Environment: real
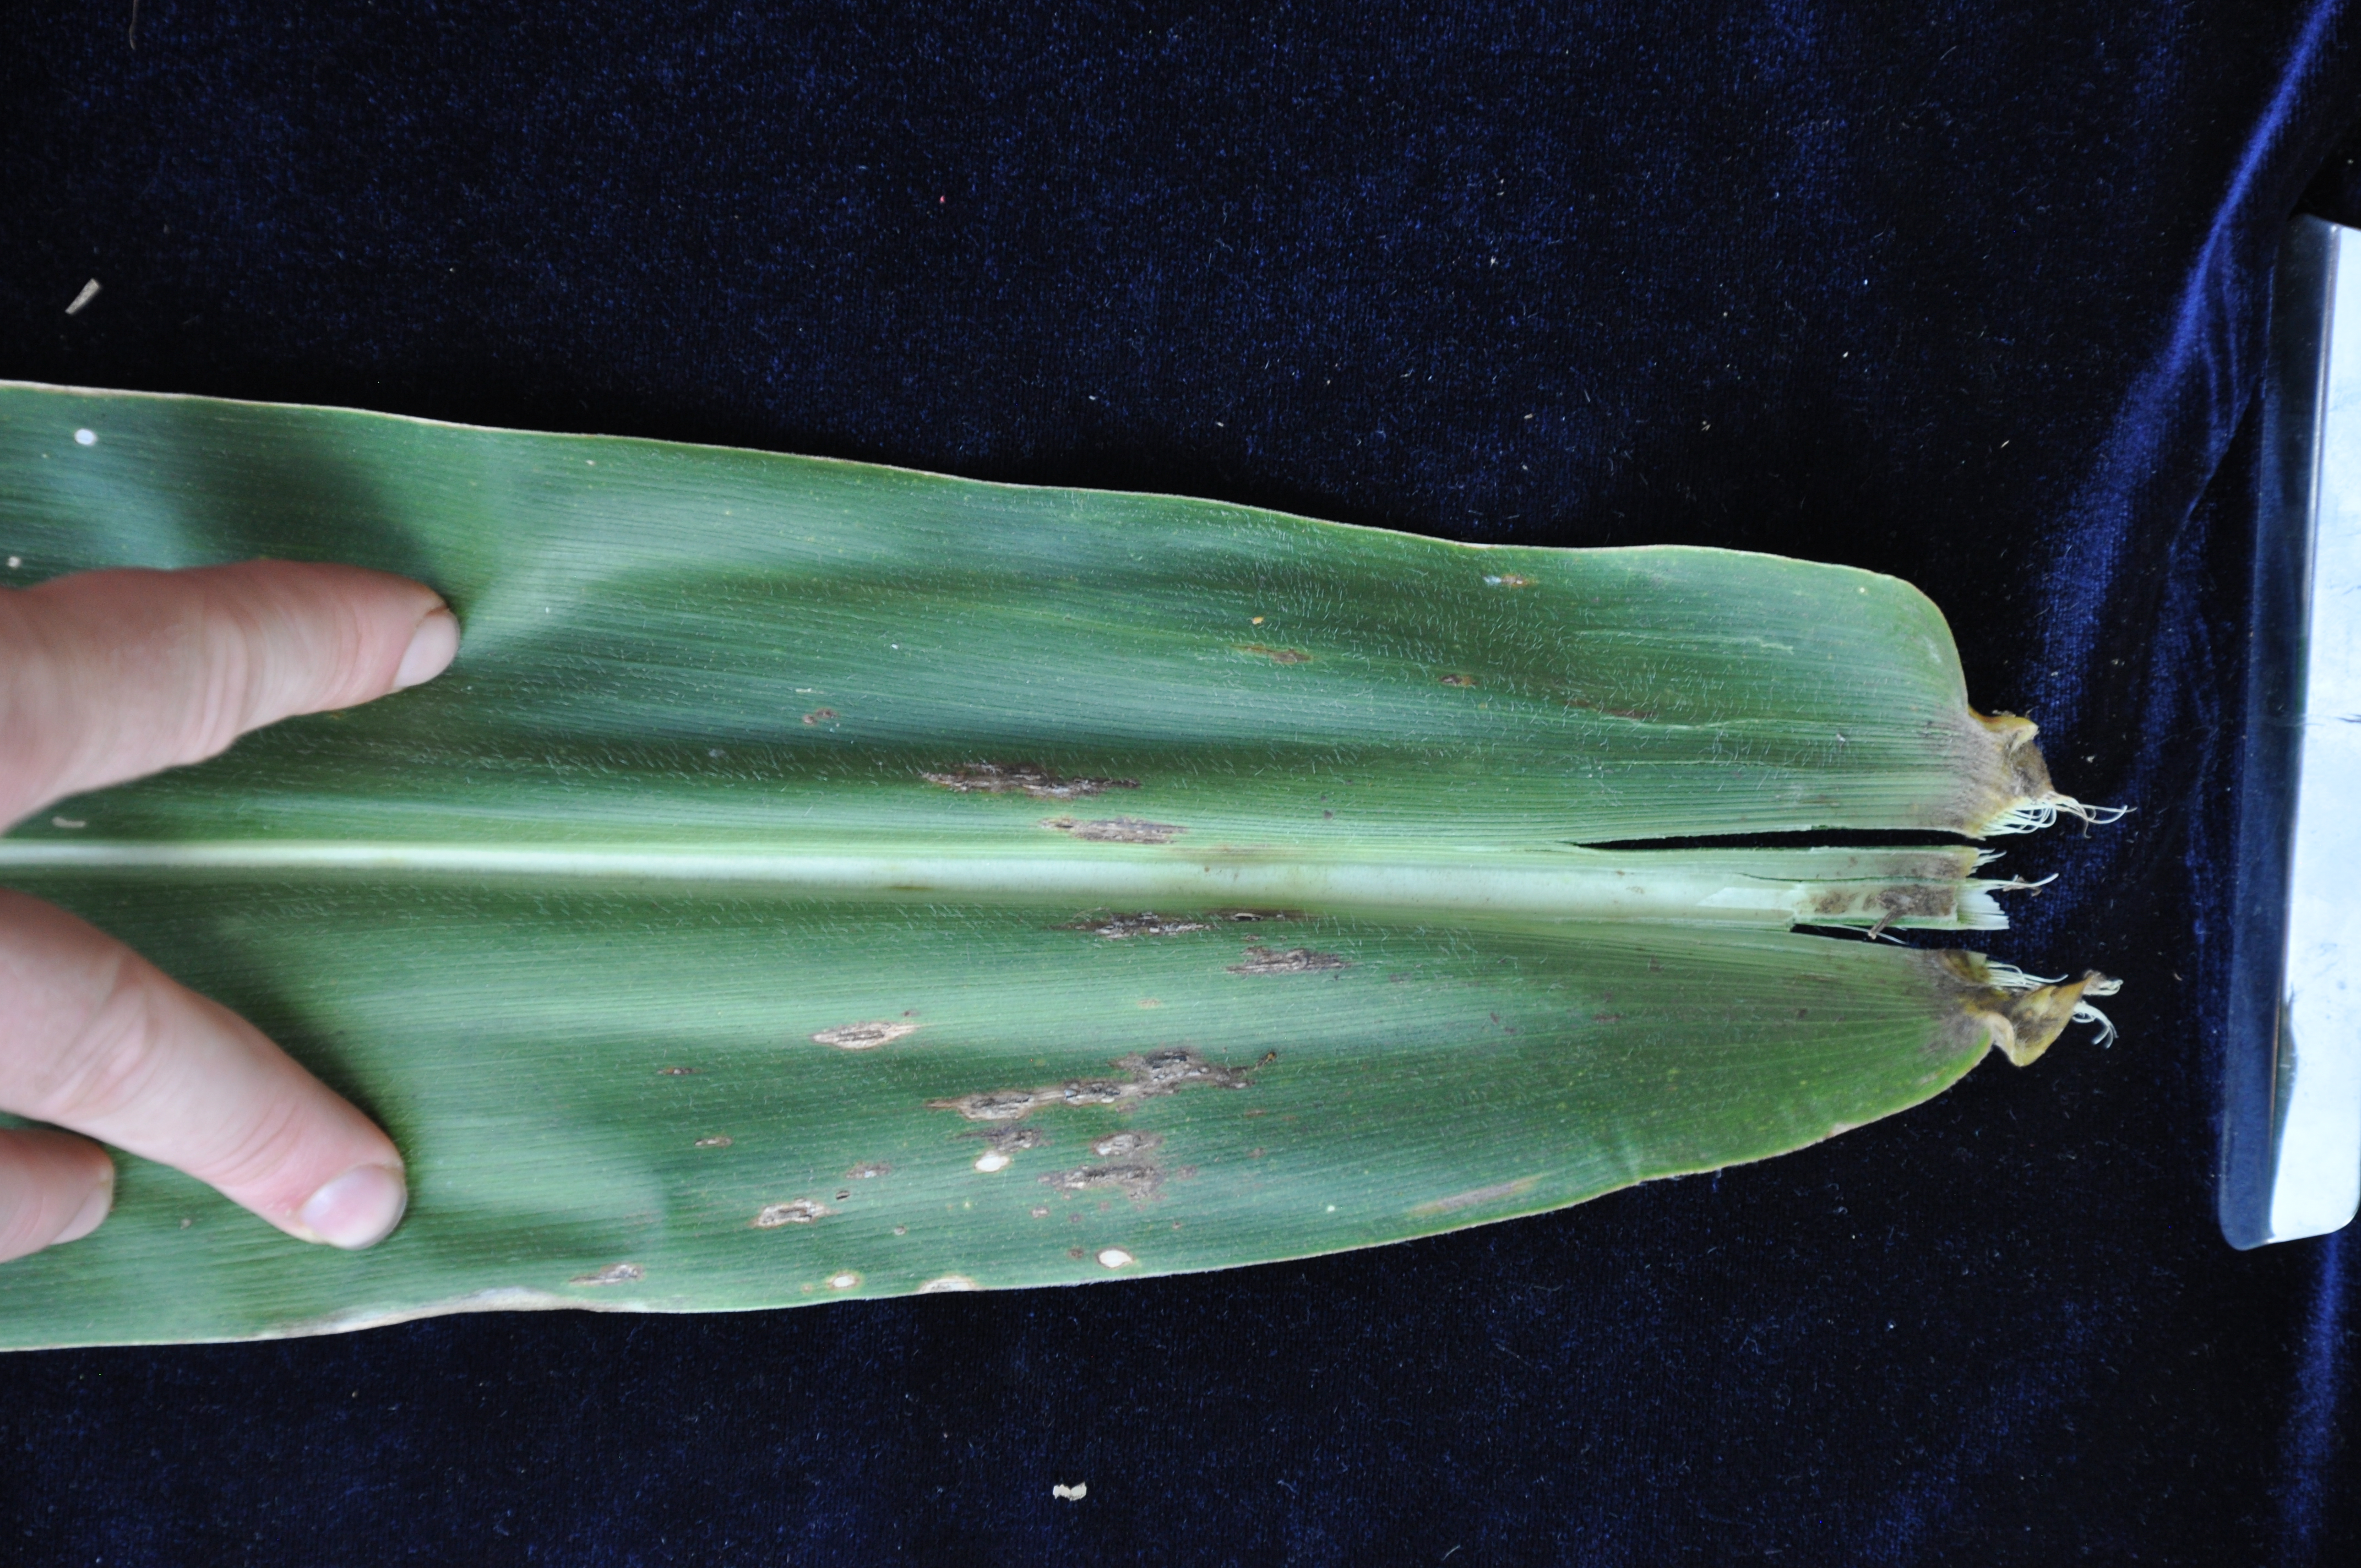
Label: common_rust